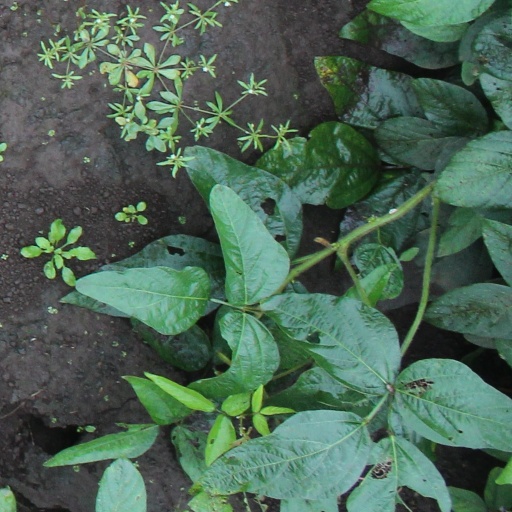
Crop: soybean